Roringen

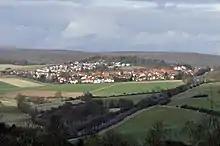
Roringen

Roringen is a village in the borough of Göttingen, Germany. High on a hill, it is separated from the city proper some 5 km to the south-west by farmlands and part of the Göttingen Forest.